Stephen Ákos

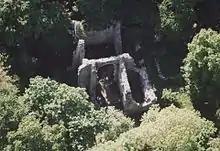
The ruins of the Pauline monastery in Bükkszentlélek

Until 1303, Stephen Ákos used the cathedral chapter of Eger as place of authentication, acknowledging its nature of legal institution. Thereafter, however, his documents and charters were issued by his own chancellery, which resided in Diósgyőr. For instance, when he granted Varbó to his "familiaris", Stephen, son of Lodomer, he used peculiar, poetic narration and preliminary in the donation letter. A privilege document to the Pauline Order from 1304 also contained Biblical phrases. Stephen's chancellery employed skilled notaries and literate friars.